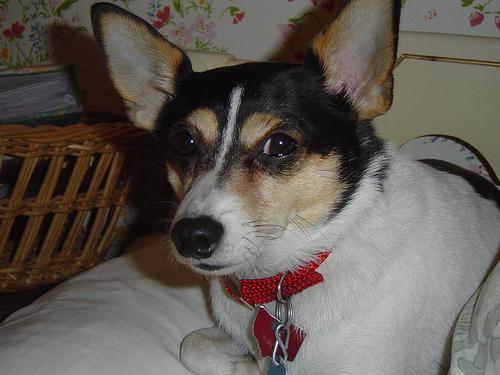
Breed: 237-n000095-toy_terrier